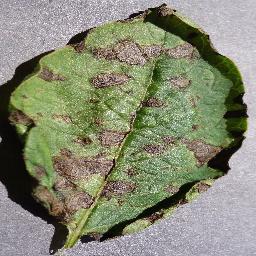
Label: Potato___Early_blight